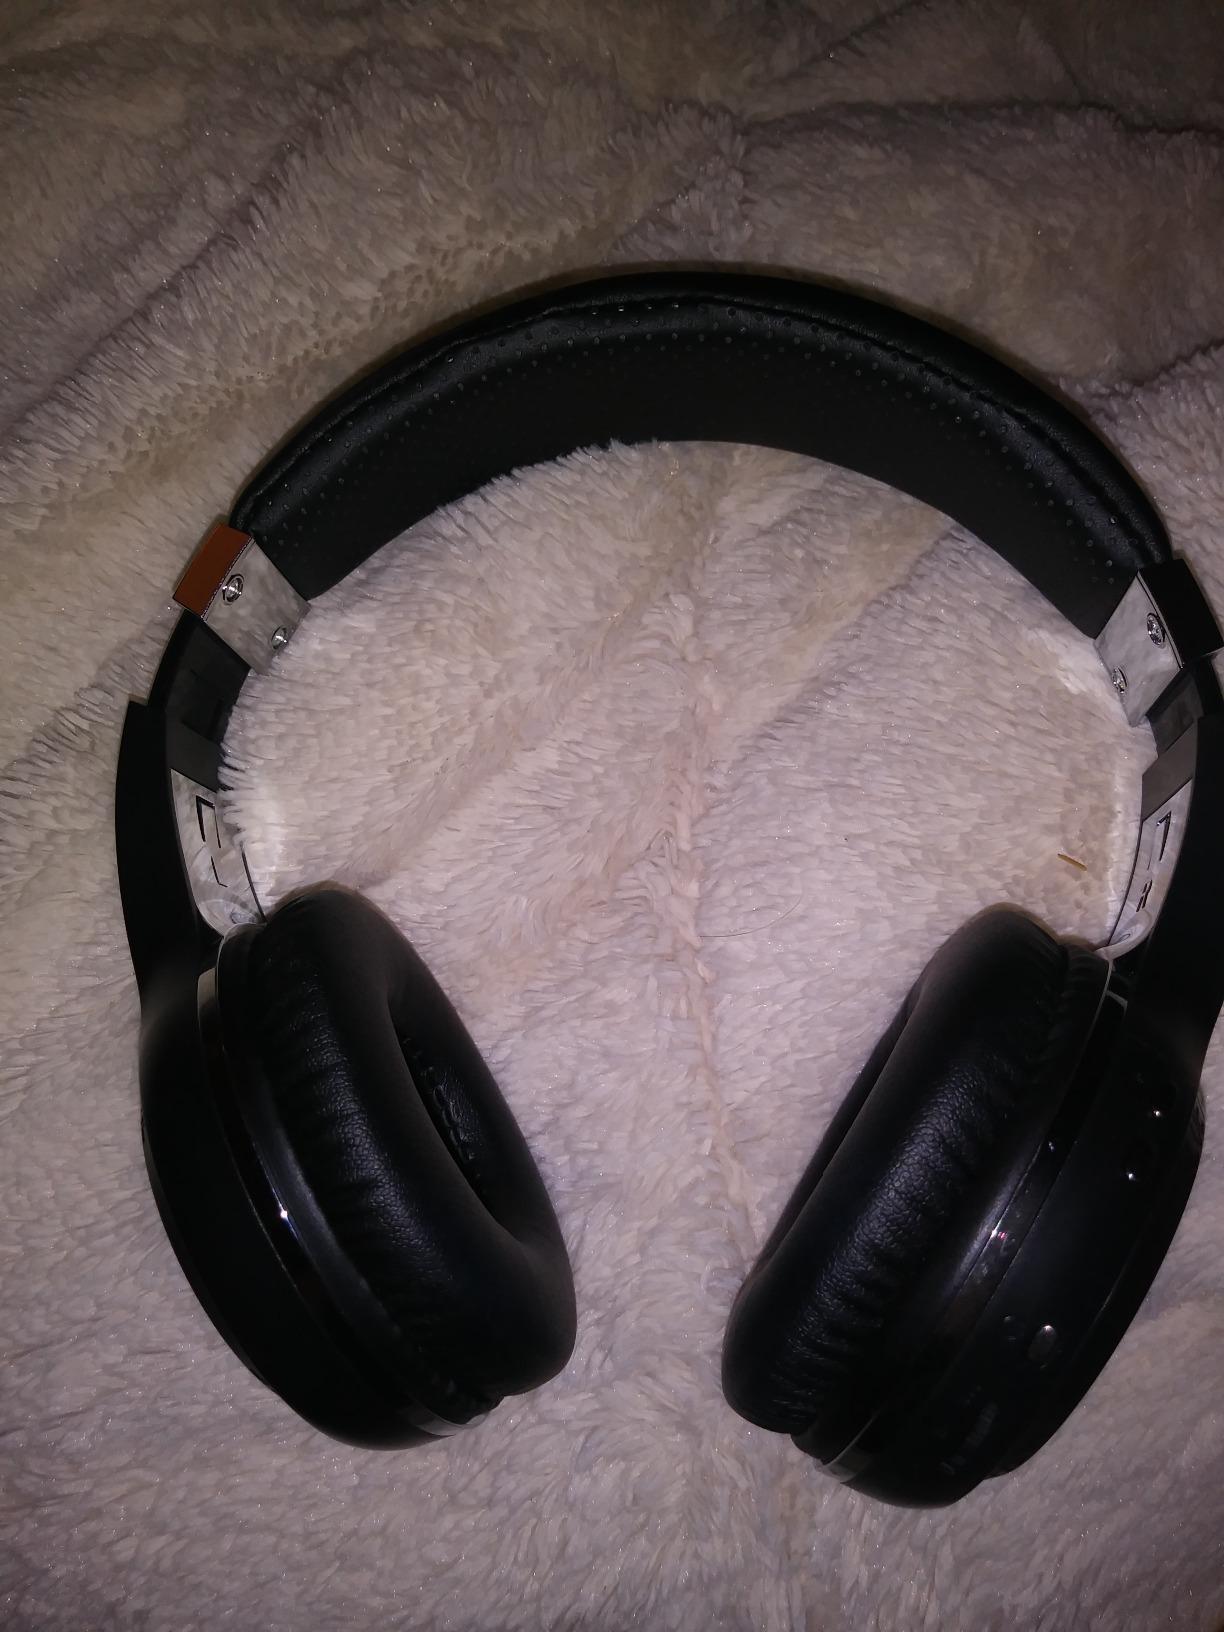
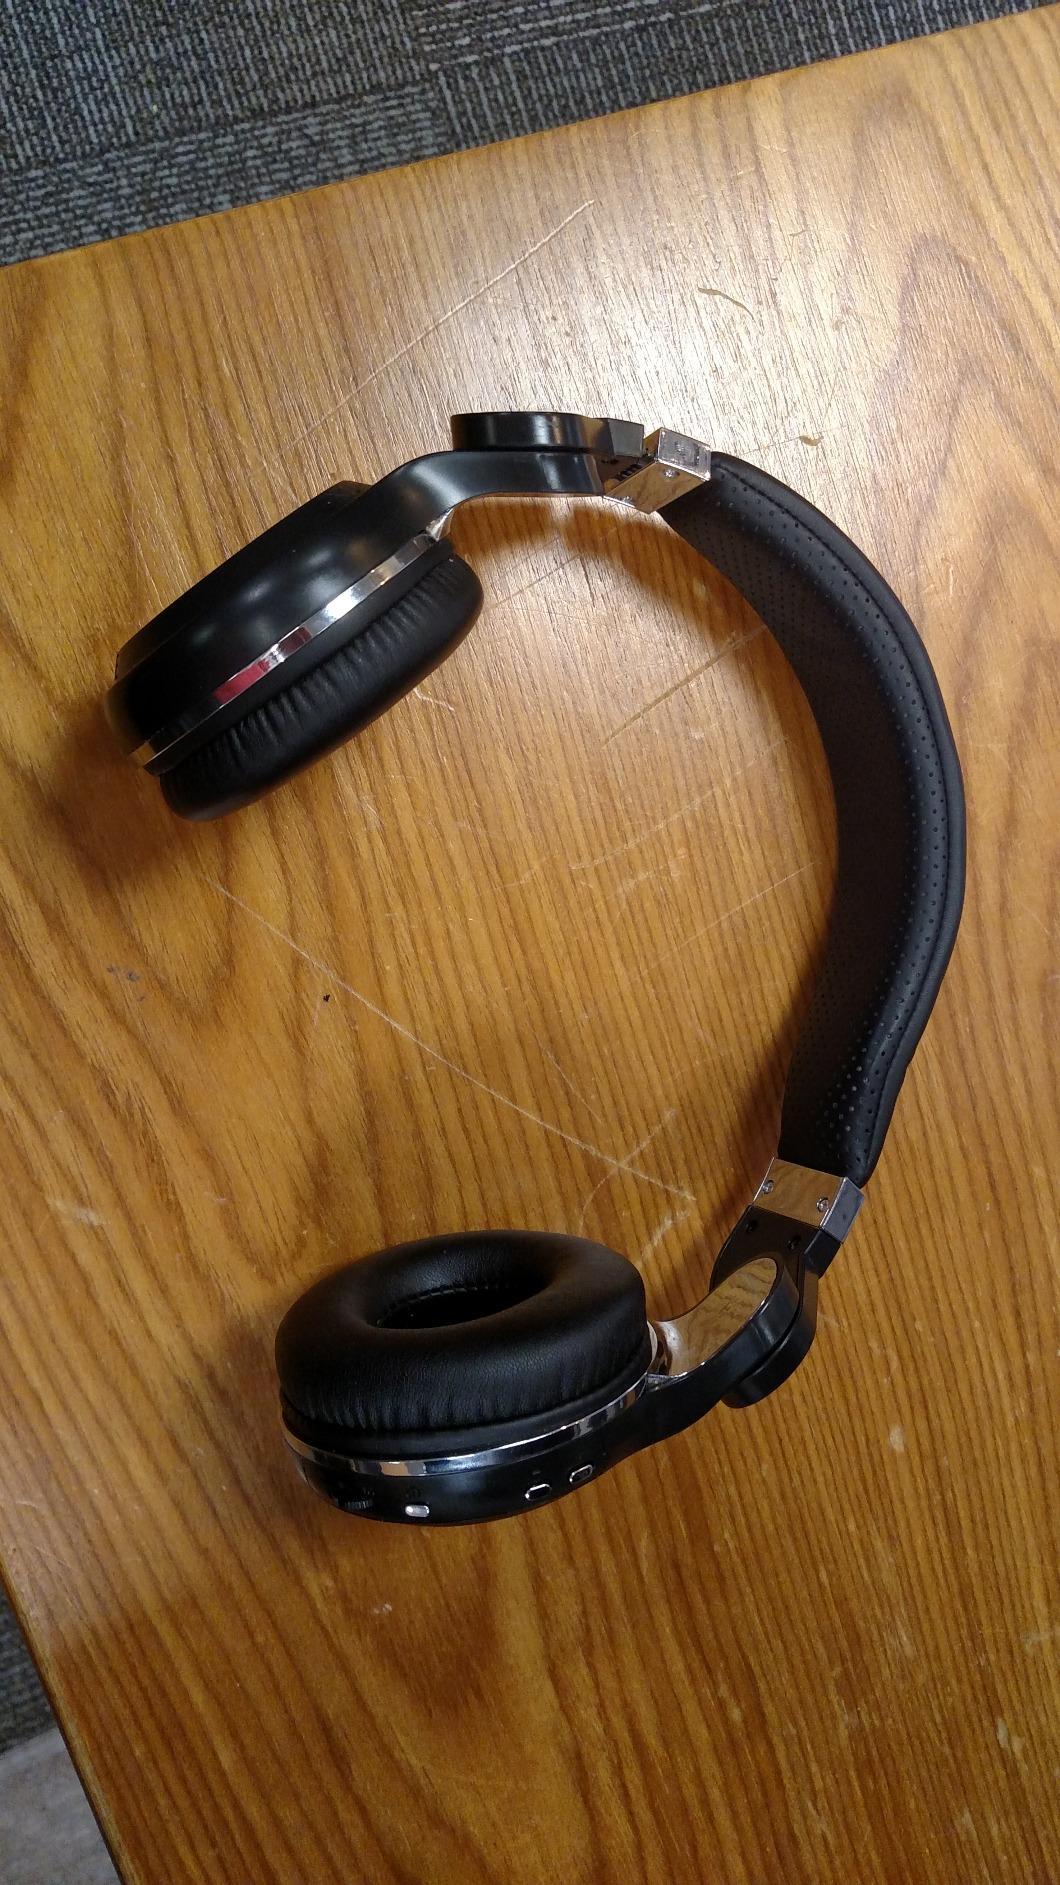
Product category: headphones
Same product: no